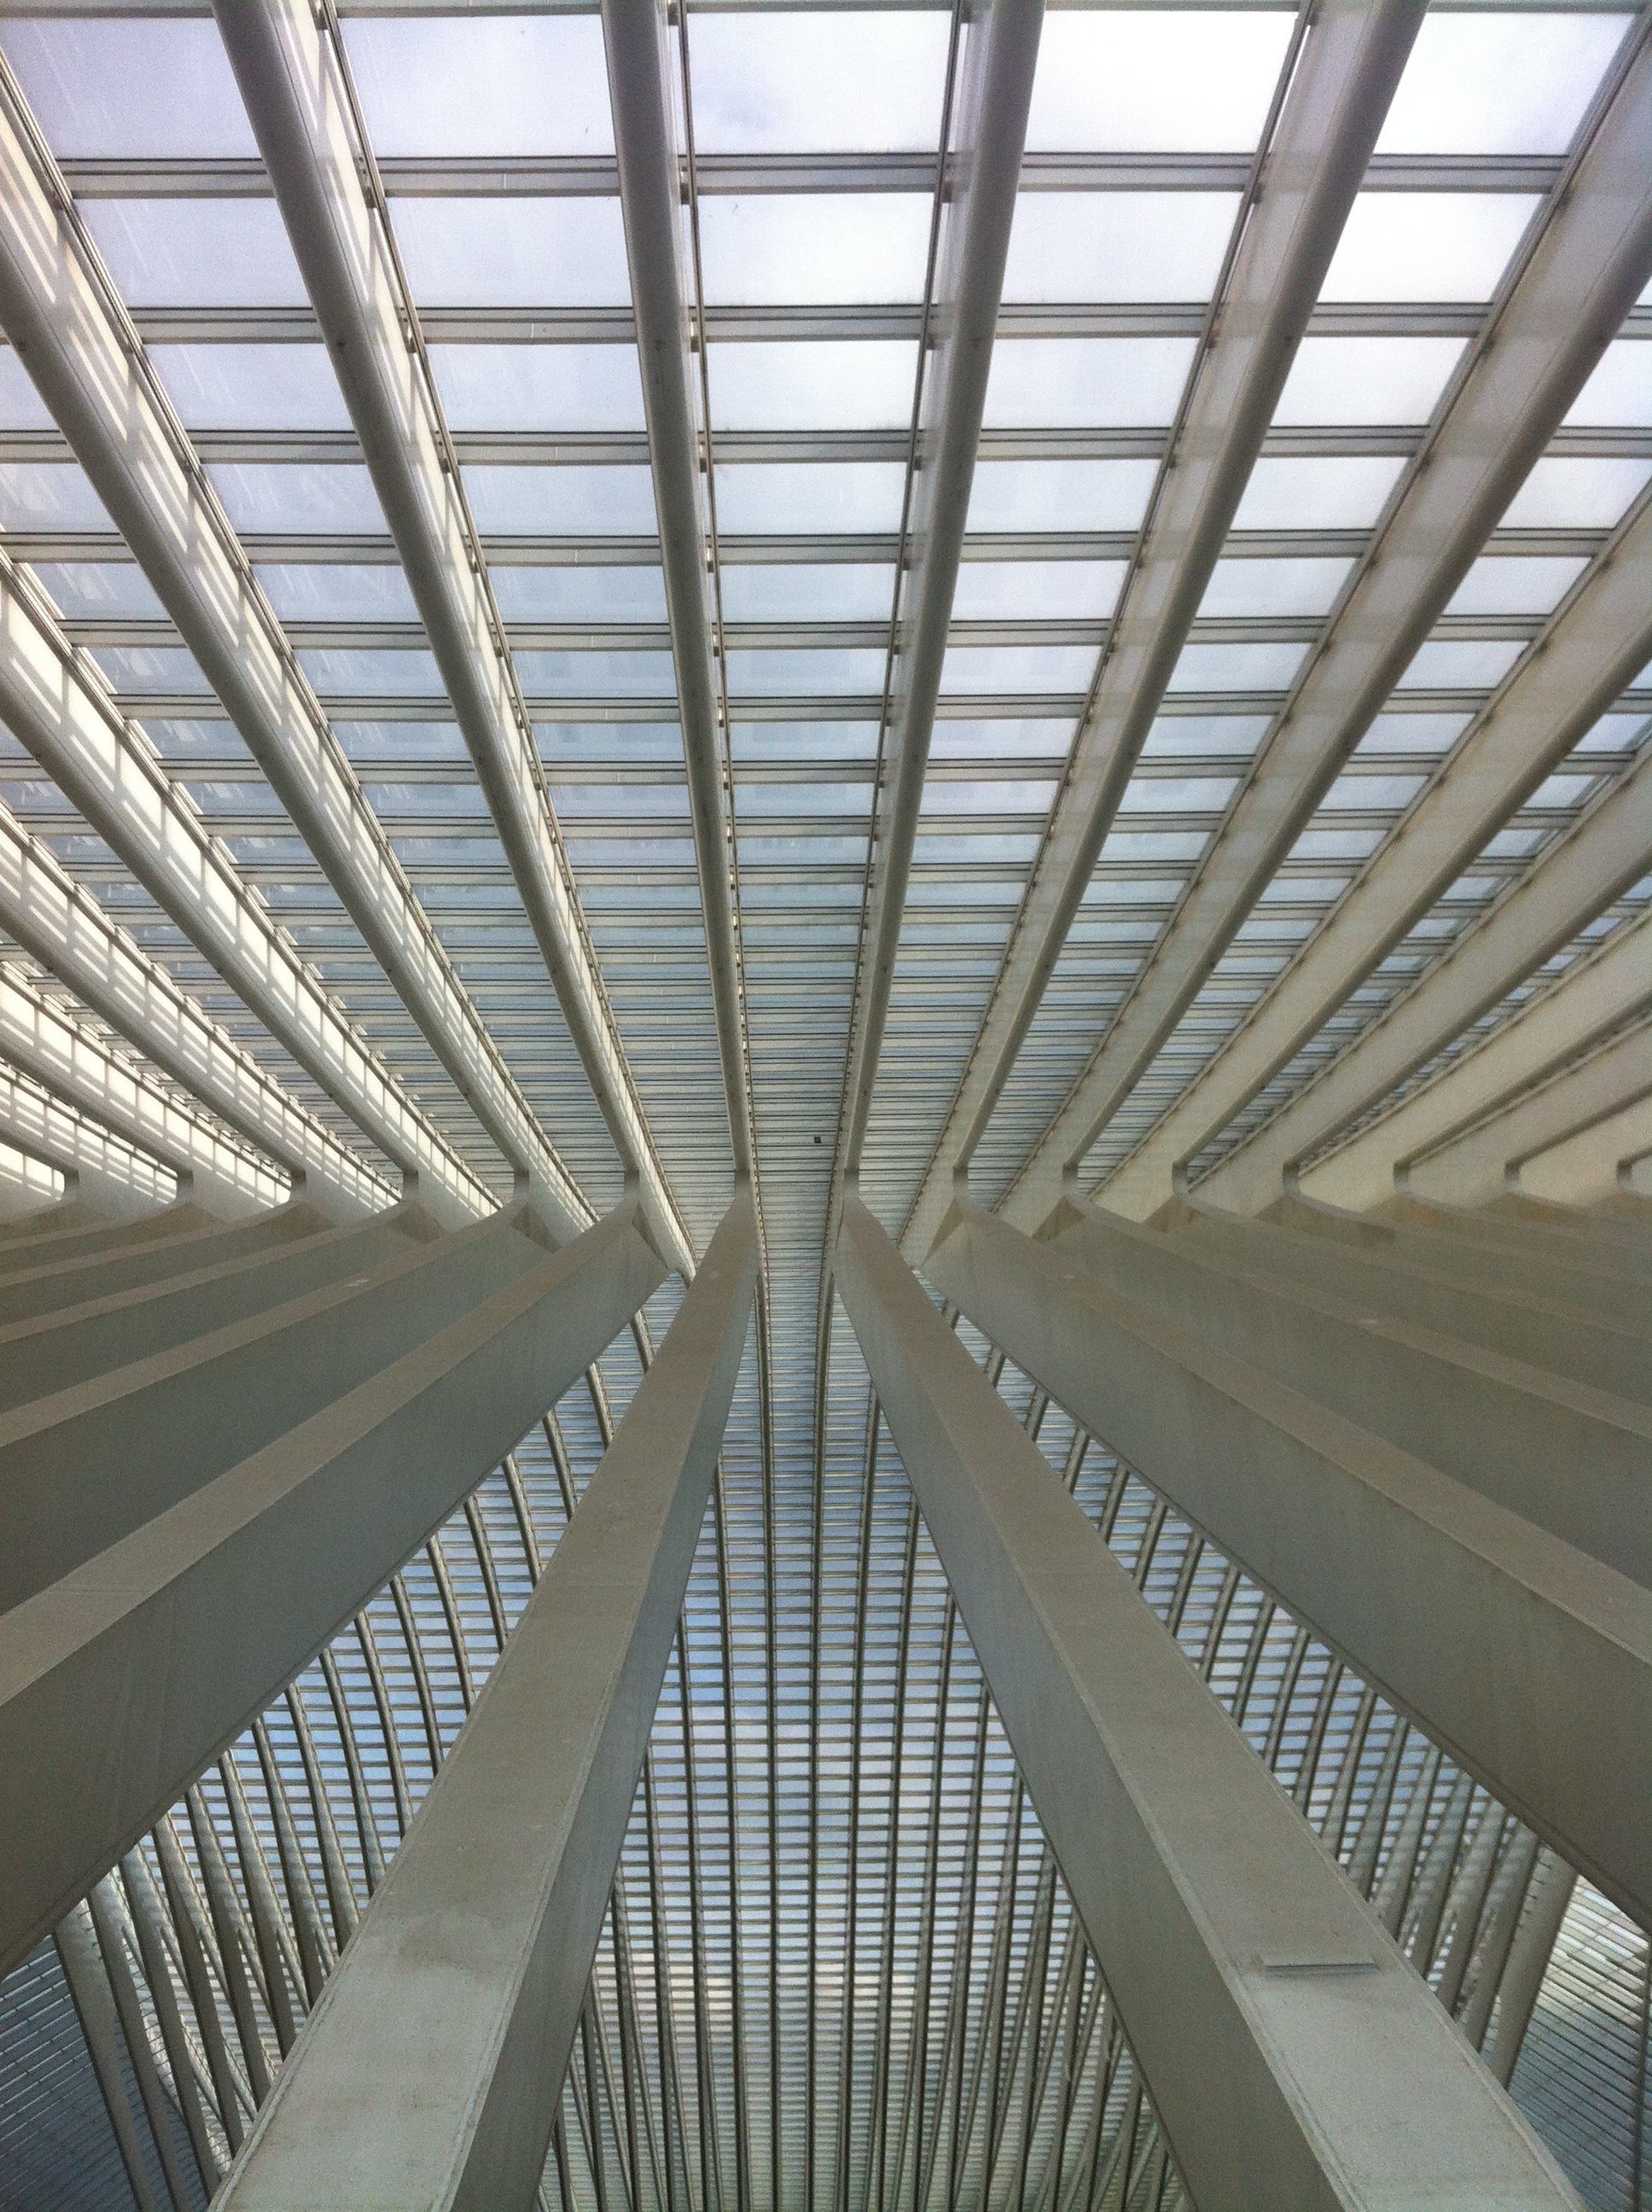
architecture, structure, glass, steel, ceiling, construction, line, station, modern, symmetry, build, daylighting, window covering